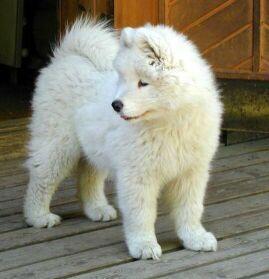
Samoyed